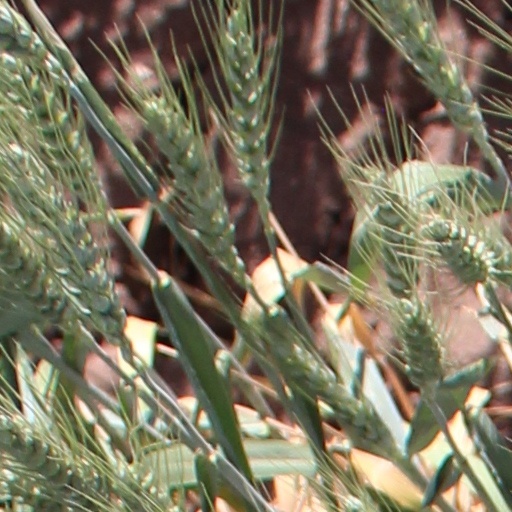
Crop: wheat